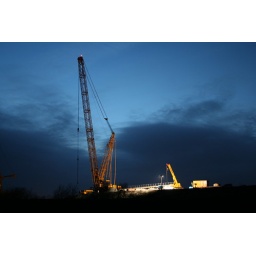
The building of a new road around limerick